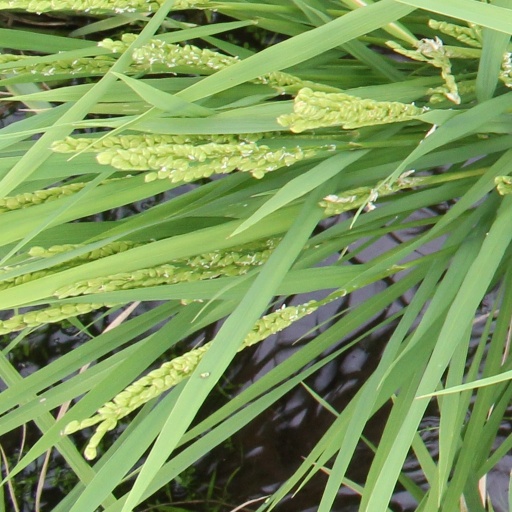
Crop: rice